Mymoorapelta

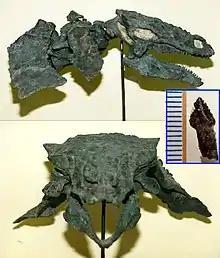
Skull of the similar "Gargoyleosaurus," also from the Morrison Formation.

The specifically has not been described in detail, but the preserved morphology (external anatomy) is very similar to that of "Gargoyleosaurus", which also hails from the Morrison Formation. It had a narrow snout and almost triangular shaped skull in dorsal (top) view, with two large horns pointing backward from the back of the brow, and two horns below these that pointed backward and down from the (cheek bone). A preserved jugal described in 1998 has a wedge-shaped, armored morphology and projects ventrolaterally (down and outwards) like in ankylosaurids. The (bones at the tip of the snout) probably possessed a narrow, toothed, and trapezoidal muzzle like in "Gargoyleosaurus". In the back of the skull, the -articular area (place of contact between the skull and lower jaw) faces slightly medially (towards the midline of the body), and is subtly lengthened anteroposteriorly (front to back). The distal surface of the quadrate, especially on the medial condyle, is robust and elongated anteroposteriorly. In all ankylosaurs, the jaw joint (joint connecting the skull to the jaw bone) is placed ventrally to the occlusal plane (contact surface between teeth). The (bony projection on the lower jaw) is very well developed in nodosaurids, and the jaw joint is well depressed in turn, which corresponds to a higher relative bite force.